Pygmy sperm whale

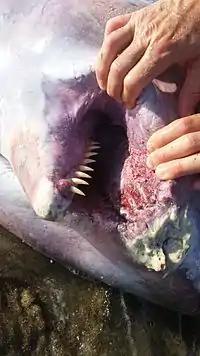
Pygmy whale teeth on its lower rostrum

Like other toothed whales, the pygmy sperm whale has a "melon", a body of fat and wax in the head that it uses to focus and modulate the sounds it makes. The inner core of the melon has a higher wax content than the outer cortex. The inner core transmits sound more slowly than the outer layer, allowing it to refract sound into a highly directional beam. Behind the melon, separated by a thin membrane, is the spermaceti organ. Both the melon and the spermaceti organ are encased in a thick fibrous coat, resembling a bursa. The whale produces sound by moving air through the right nasal cavity, which includes a valvular structure, or "museau de singe", with a thickened vocal reed, functioning like the vocal cords of humans.